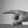
ASL letter: P